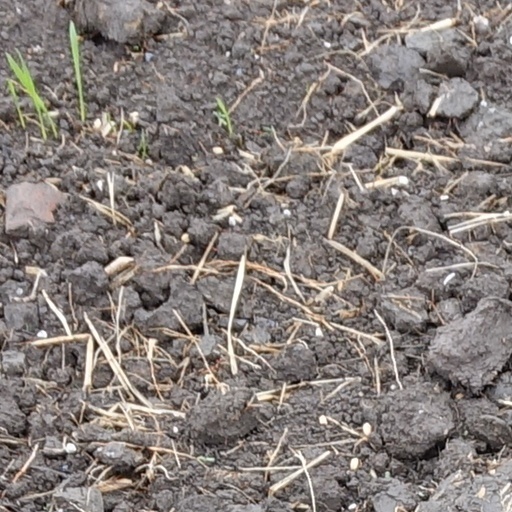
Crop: wheat